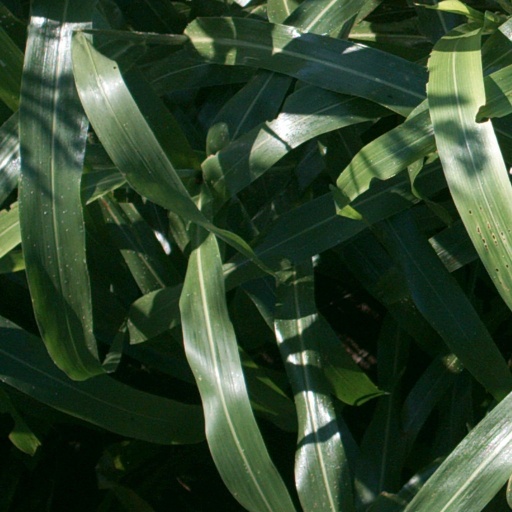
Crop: sorghum